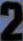
Number: 2